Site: brandenburg
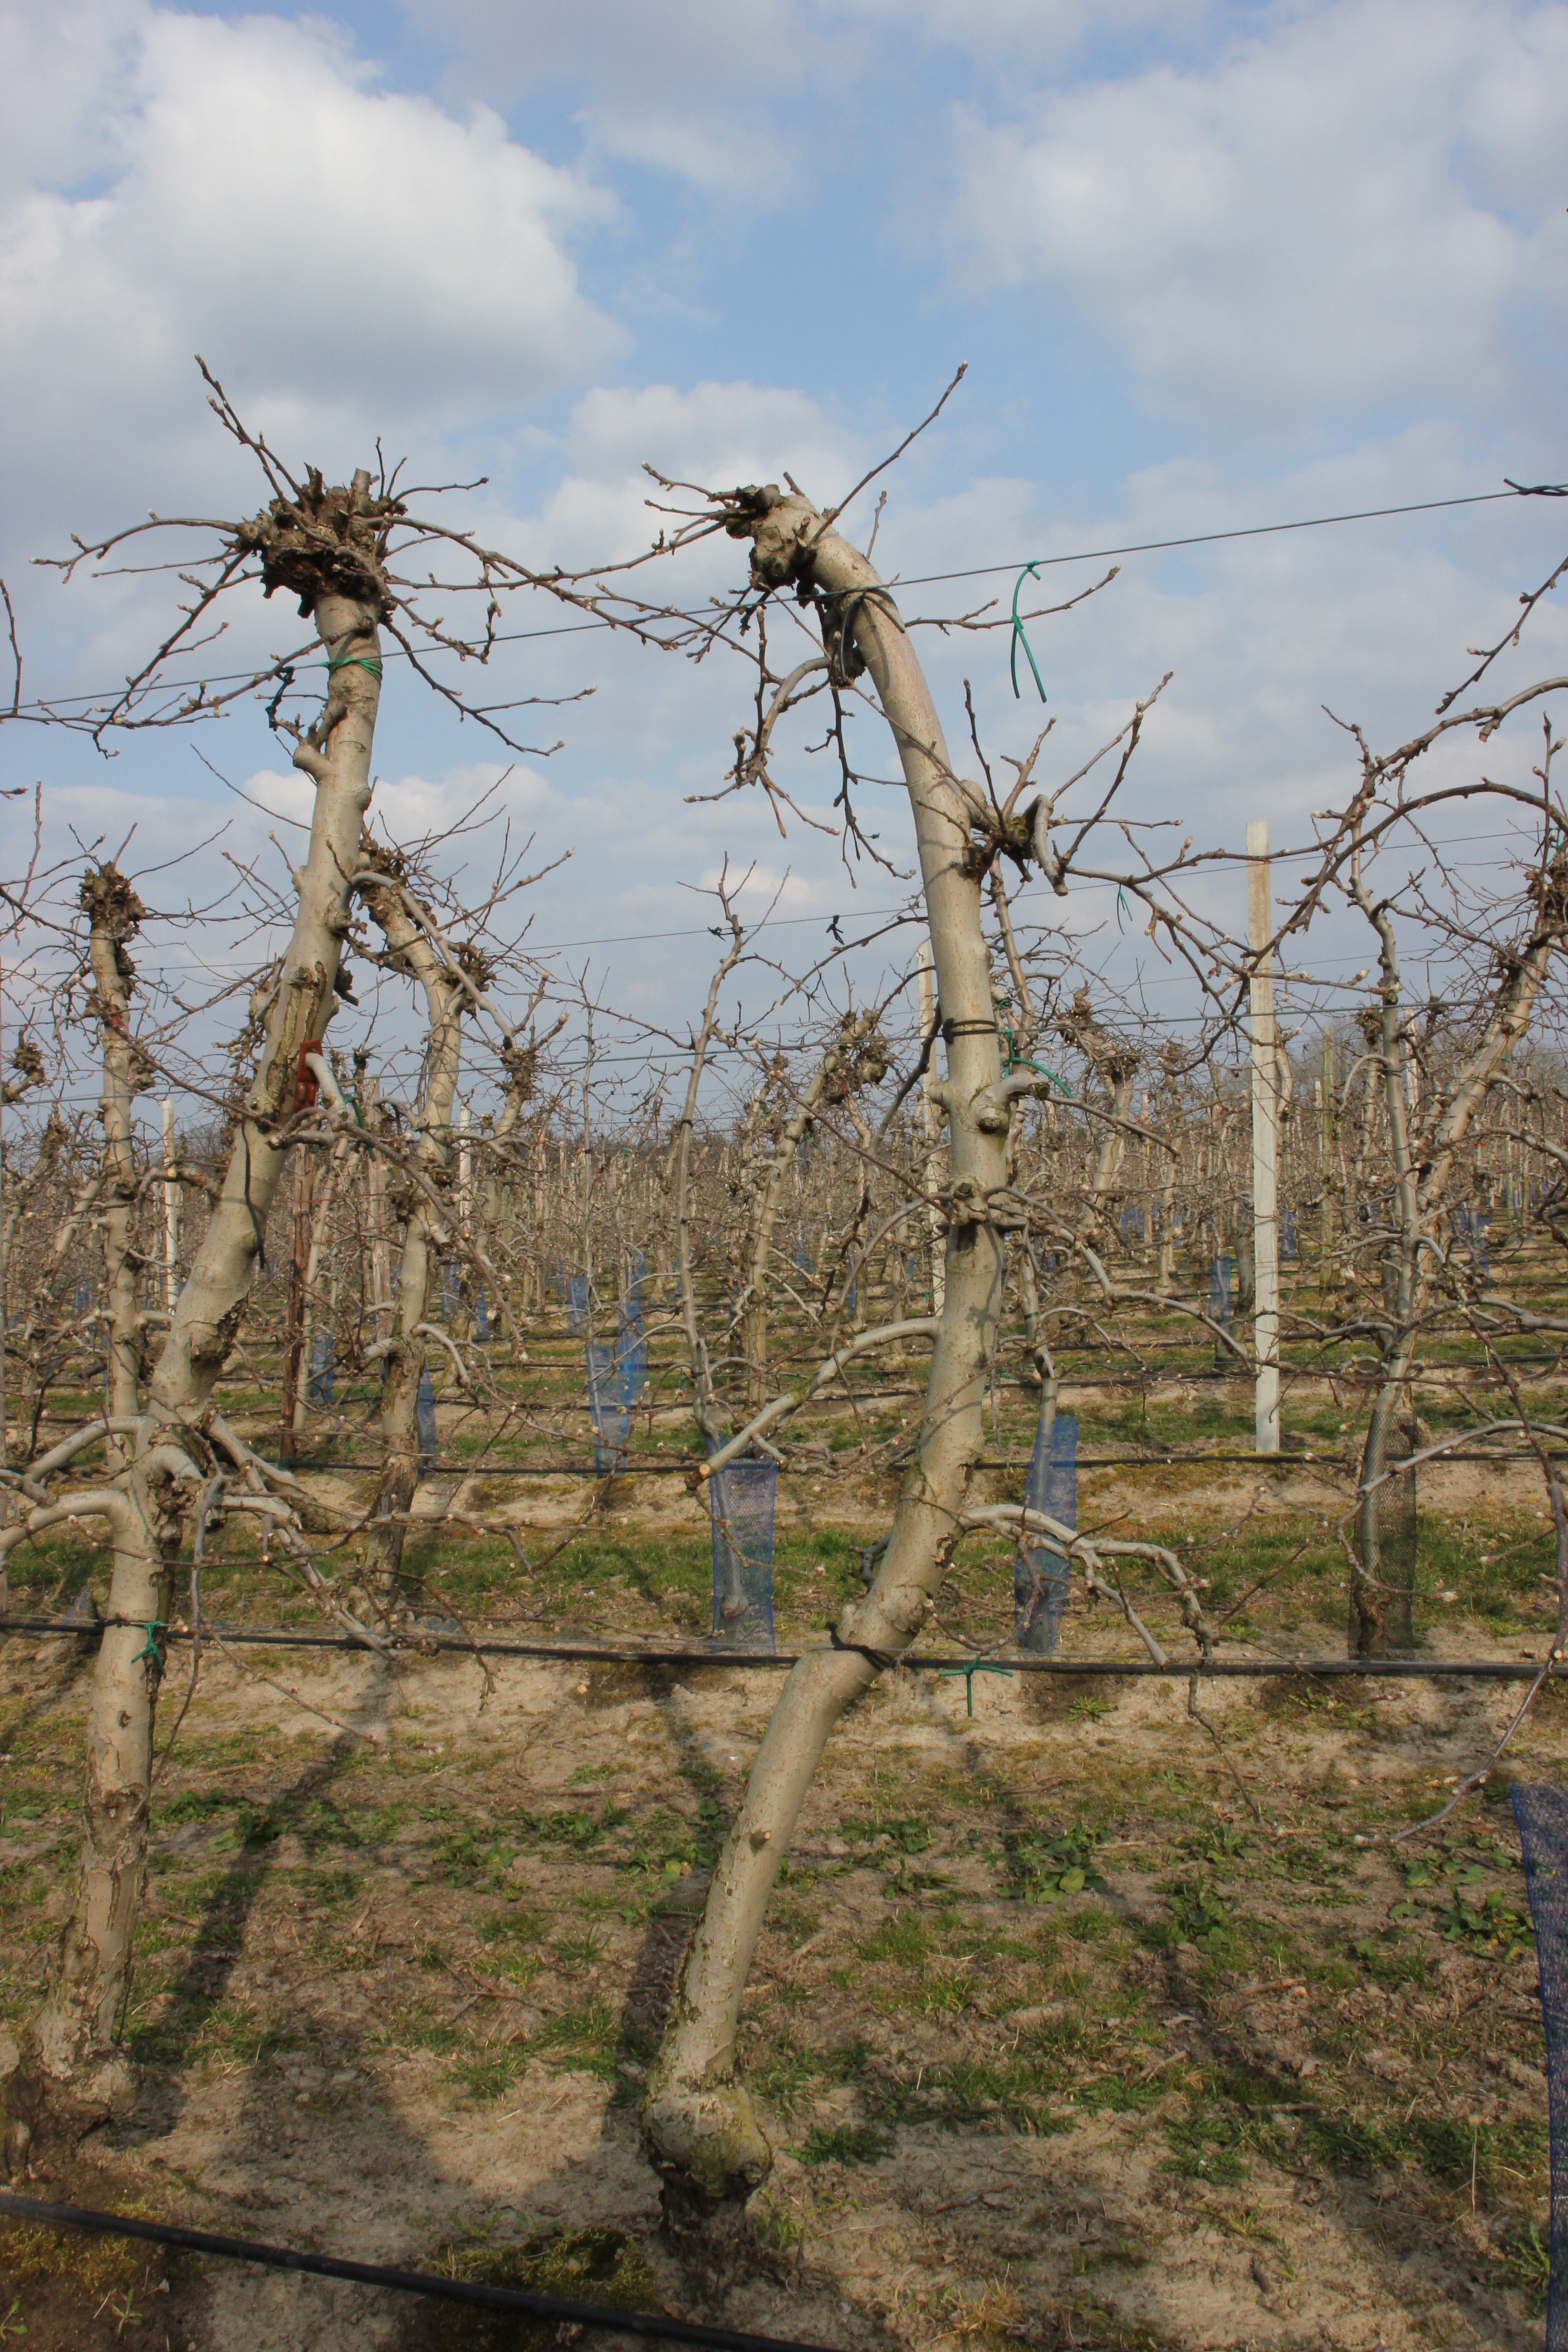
Growth stage (BBCH 03): Bud development